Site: brandenburg
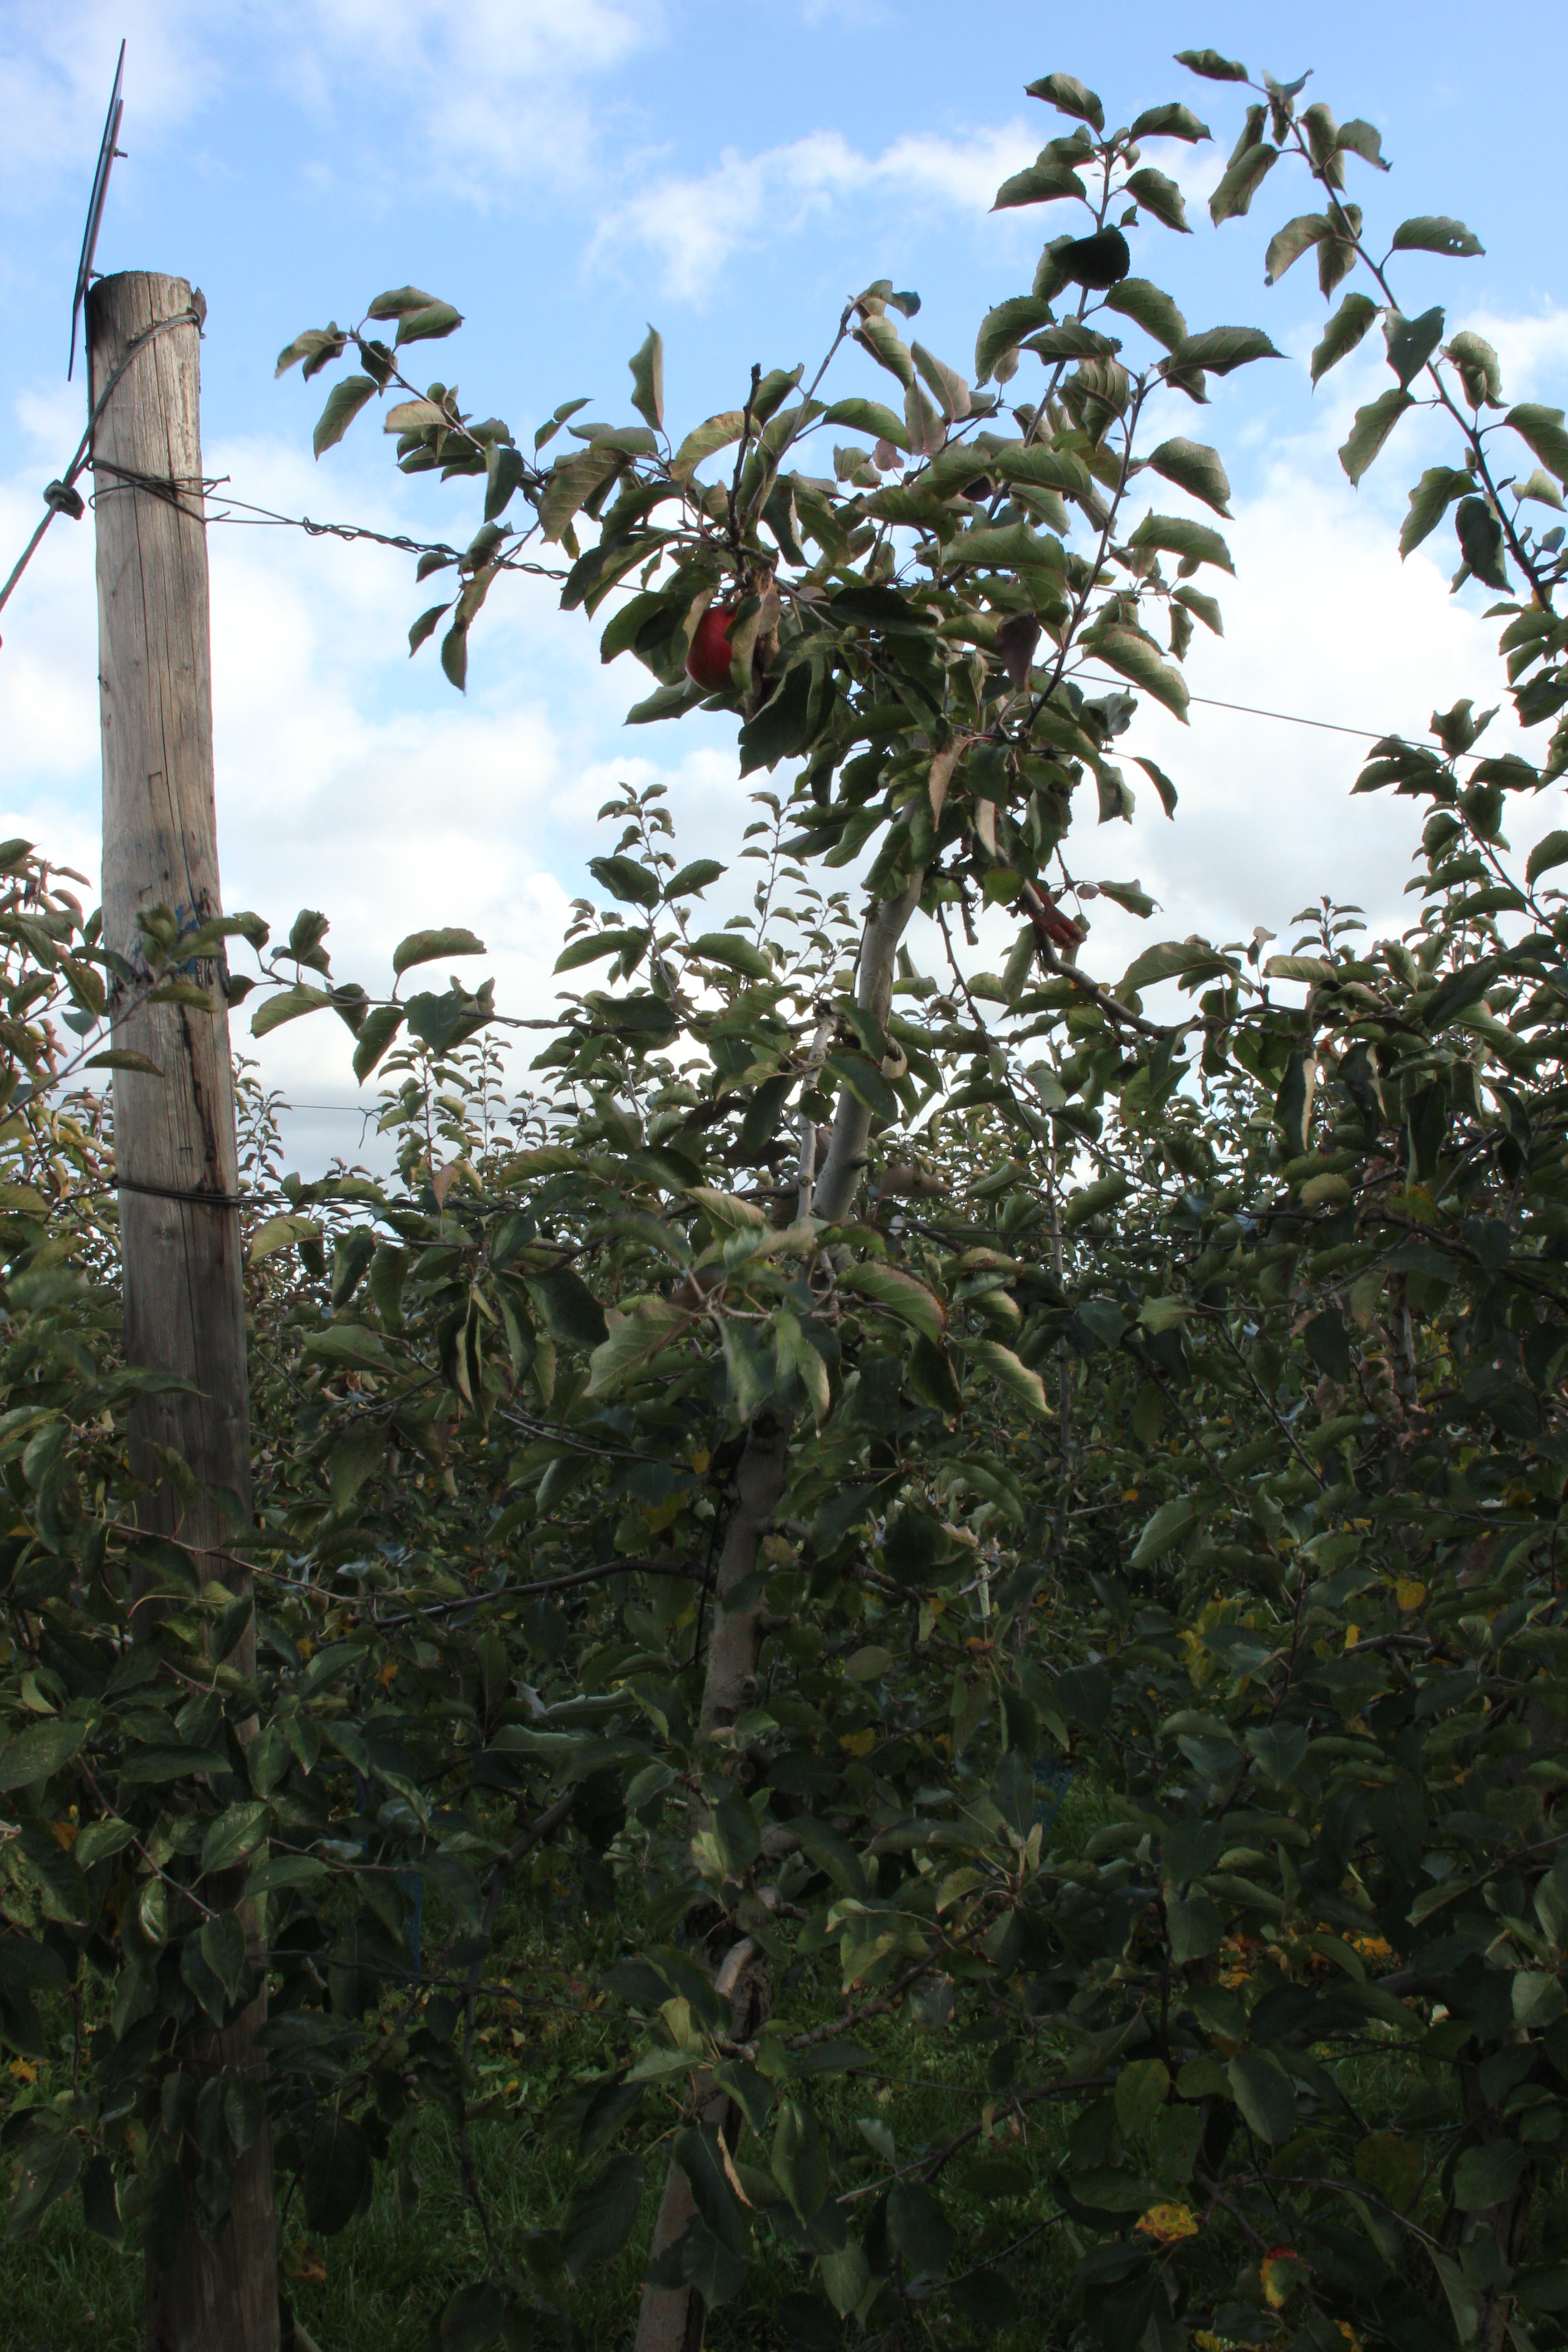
Growth stage (BBCH 91): Senescence, beginning of dormancy